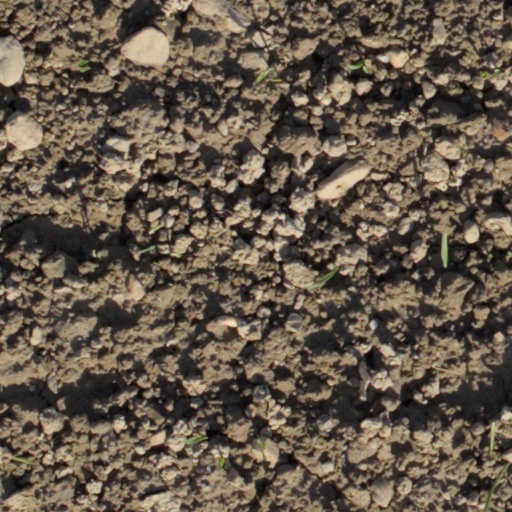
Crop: wheat